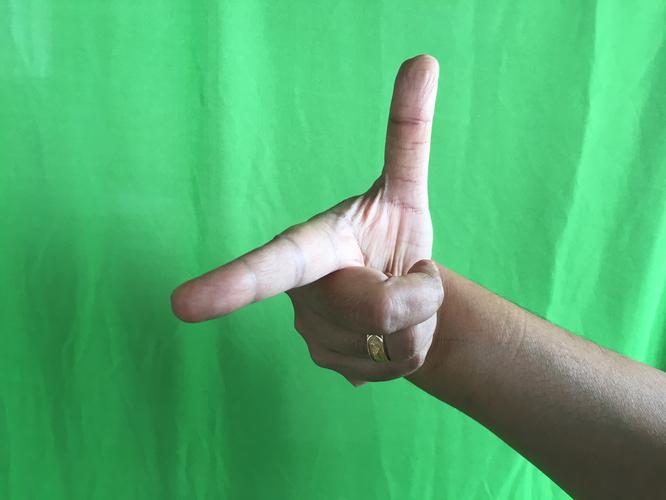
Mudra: Chandrakala
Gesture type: single_hand